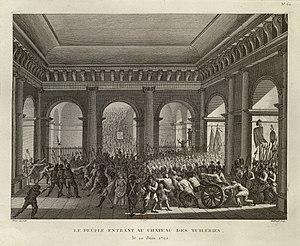
Le peuple entrant au château des Tuileries, le 20 juin 1792.